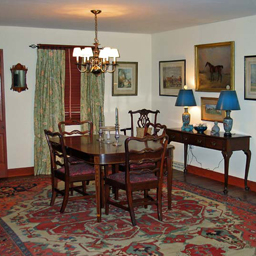
Room type: dining_room